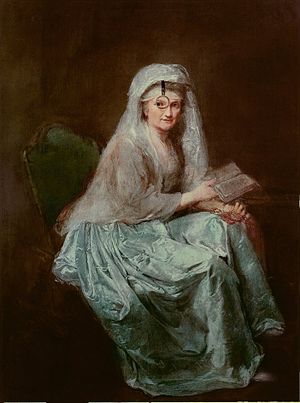
Anna Dorothea Therbusch
Anna Dorothea Therbusch, Selvportræt, 1777, Staatliche Museen zu Berlin.
Anna Dorothea Therbusch var en prøjsisk maler, der tidsmæssig tilskrives rokokotiden. Af hendes værker er ca. 200 kendt i dag, hvoraf 85 er portrætter.